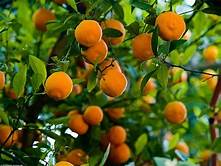
Label: others